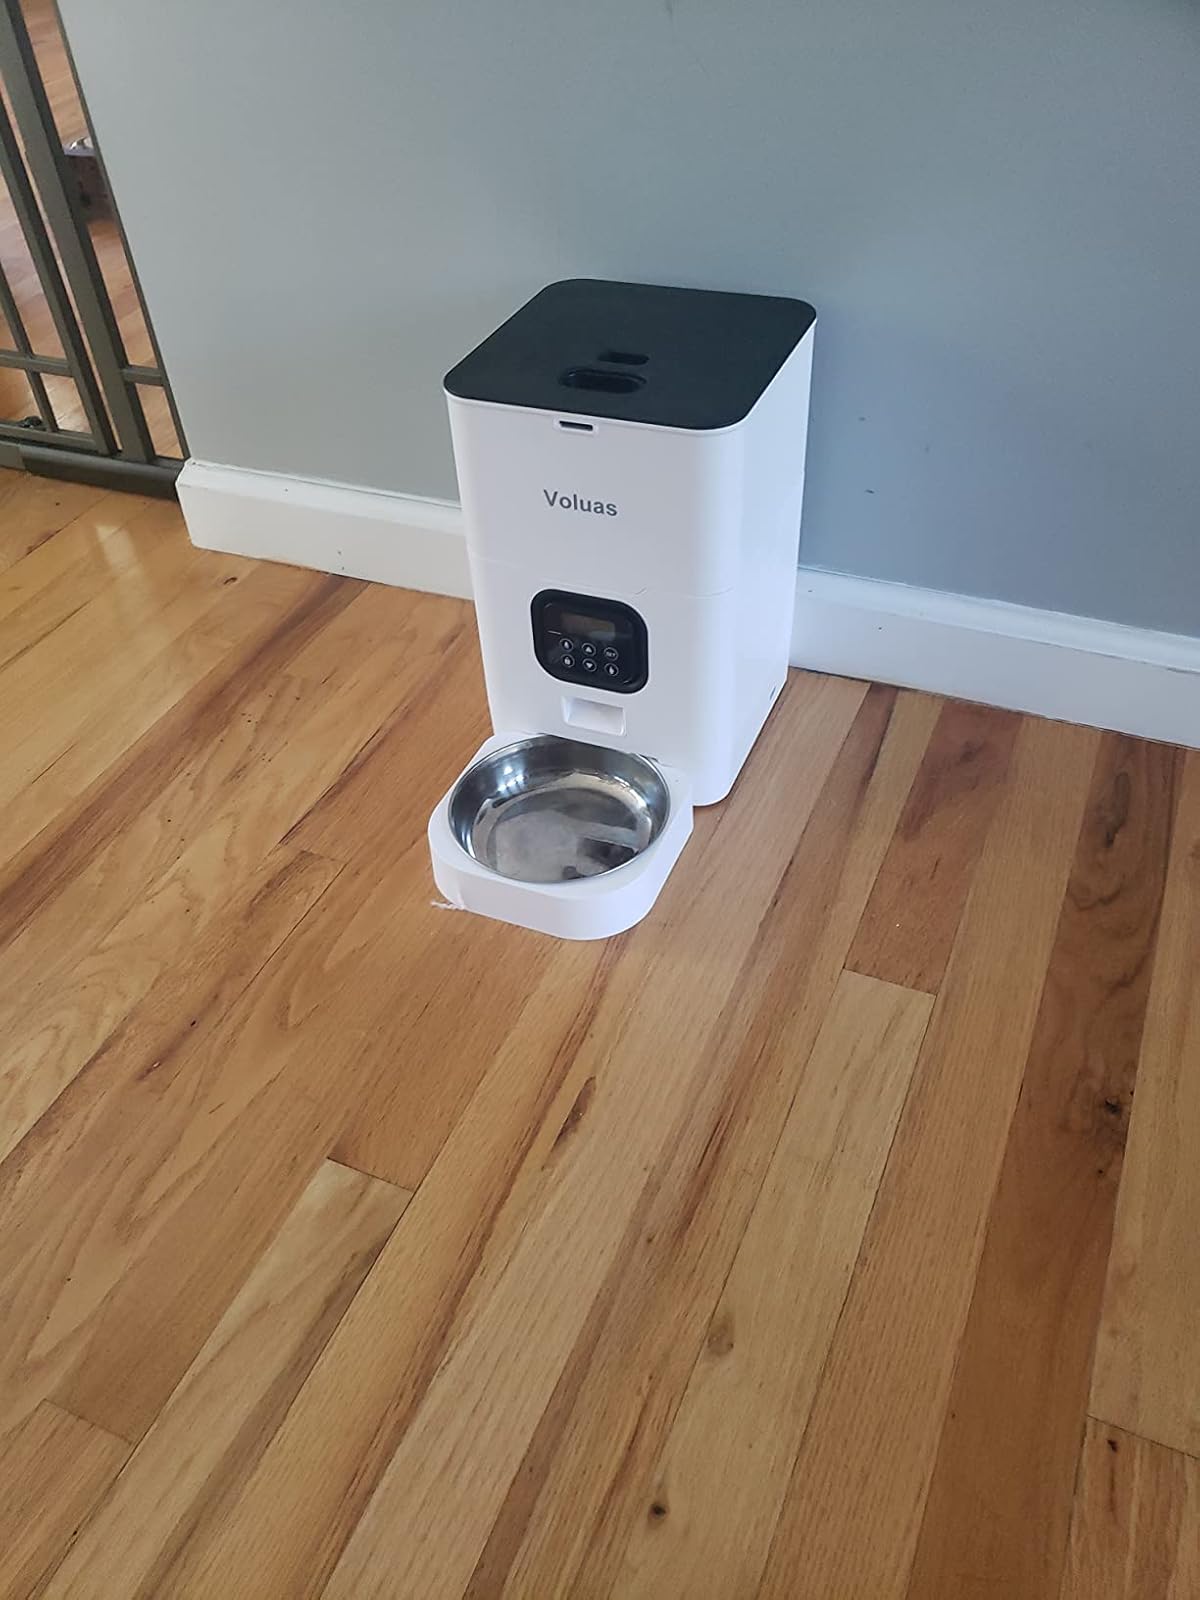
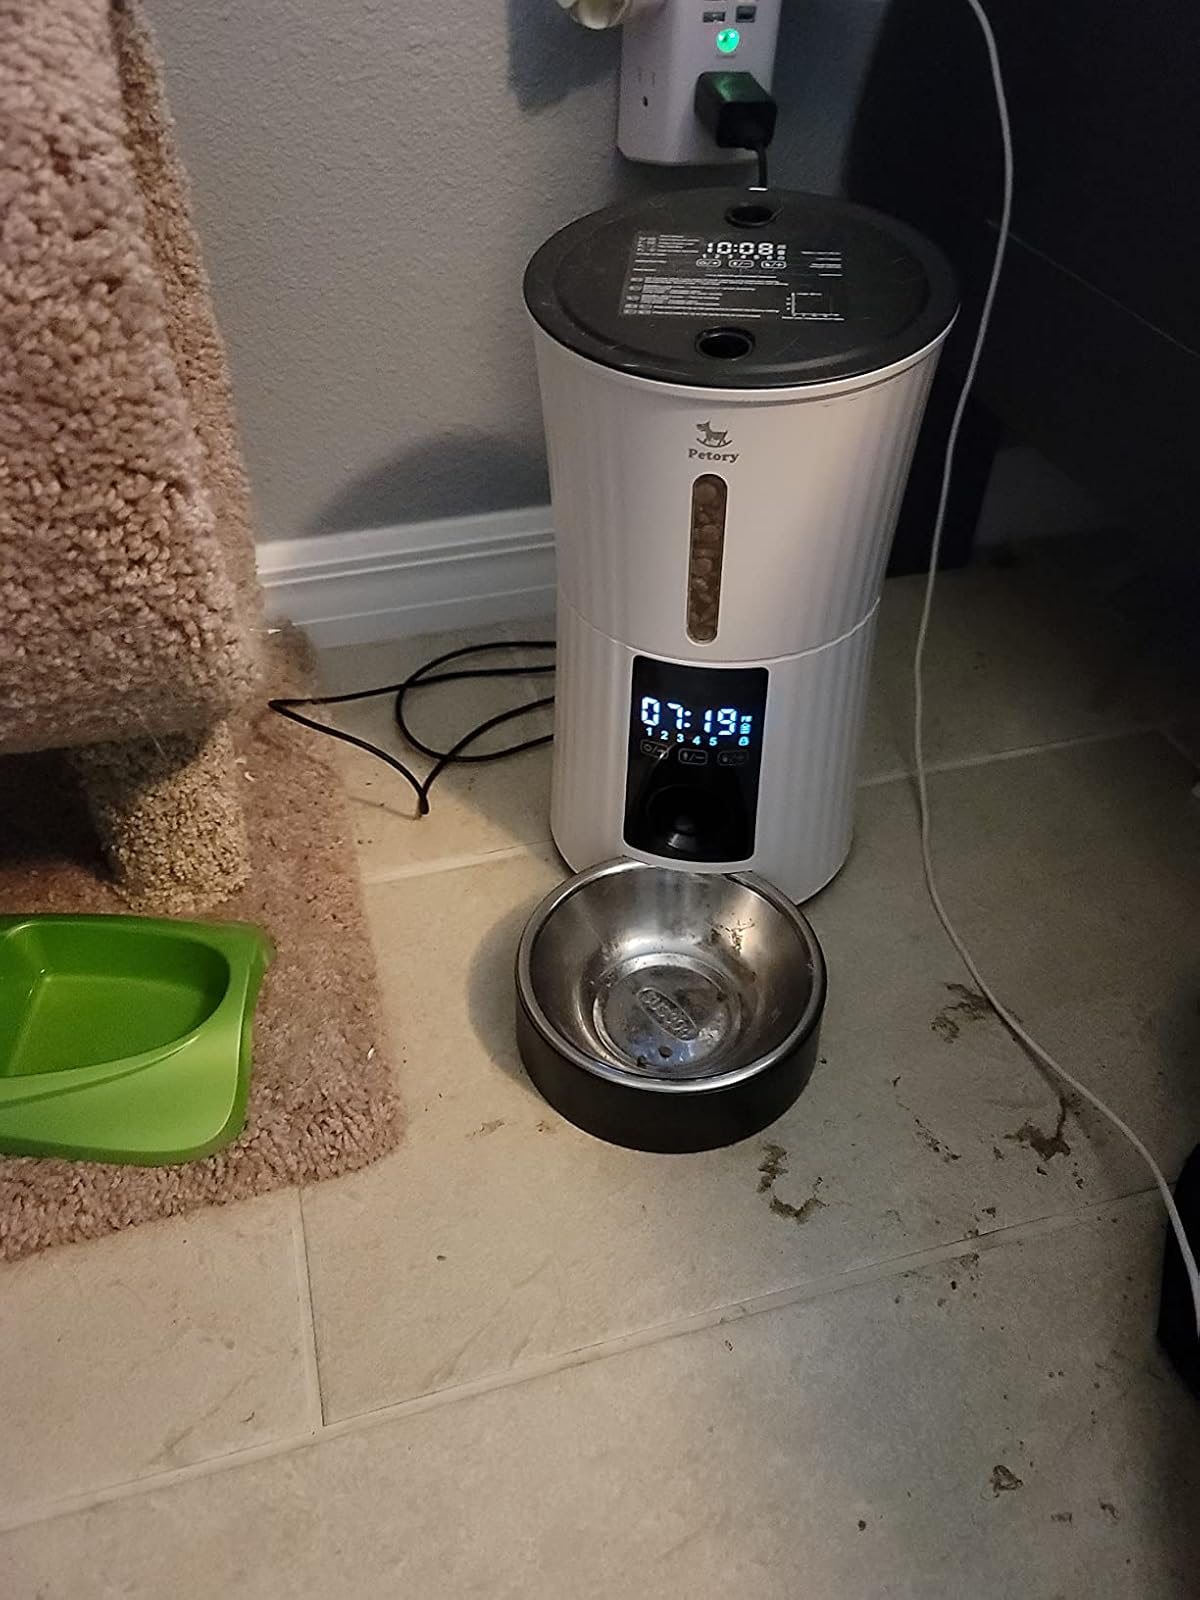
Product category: items_feeder
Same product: no